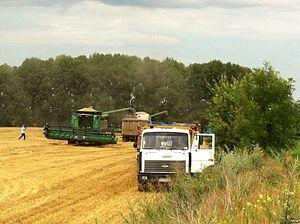
Le secteur de l'agriculture en Ukraine emploie, en 2006, 9,4 % de la population active soit 3,8 millions de personnes et représente environ 8,7 % du PIB, l'industrie agro-alimentaire en représente, quant à elle, 8 % et le total des industries liées à l'agriculture 20 %. Le pays est recouvert à 57,6 % de terres cultivées en 2005, soit environ 22,9 millions d’hectares dont près de 2 454 000 sont irrigués.